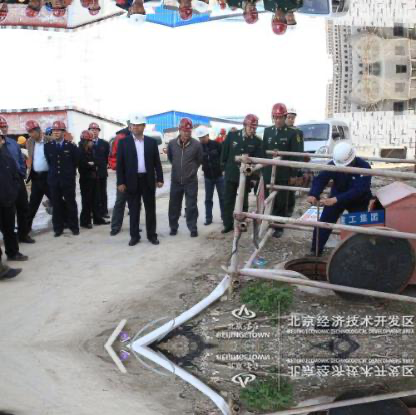
Objects in the image:
label: helmet
label: helmet
label: helmet
label: helmet
label: helmet
label: helmet
label: helmet
label: helmet
label: helmet
label: helmet
label: helmet
label: helmet
label: helmet
label: helmet
label: helmet
label: helmet
label: helmet
label: helmet
label: helmet
label: helmet
label: helmet
label: helmet
label: helmet
label: helmet
label: helmet